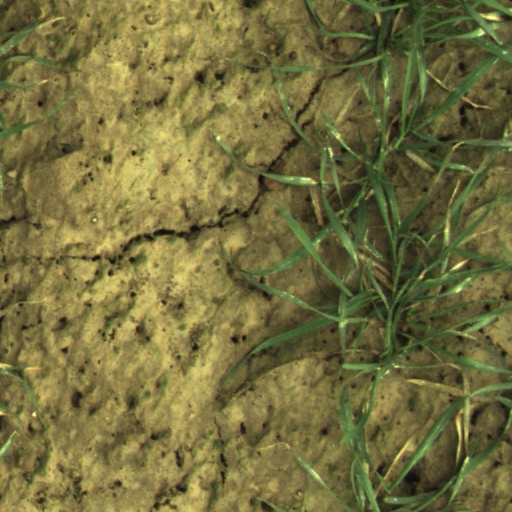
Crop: wheat